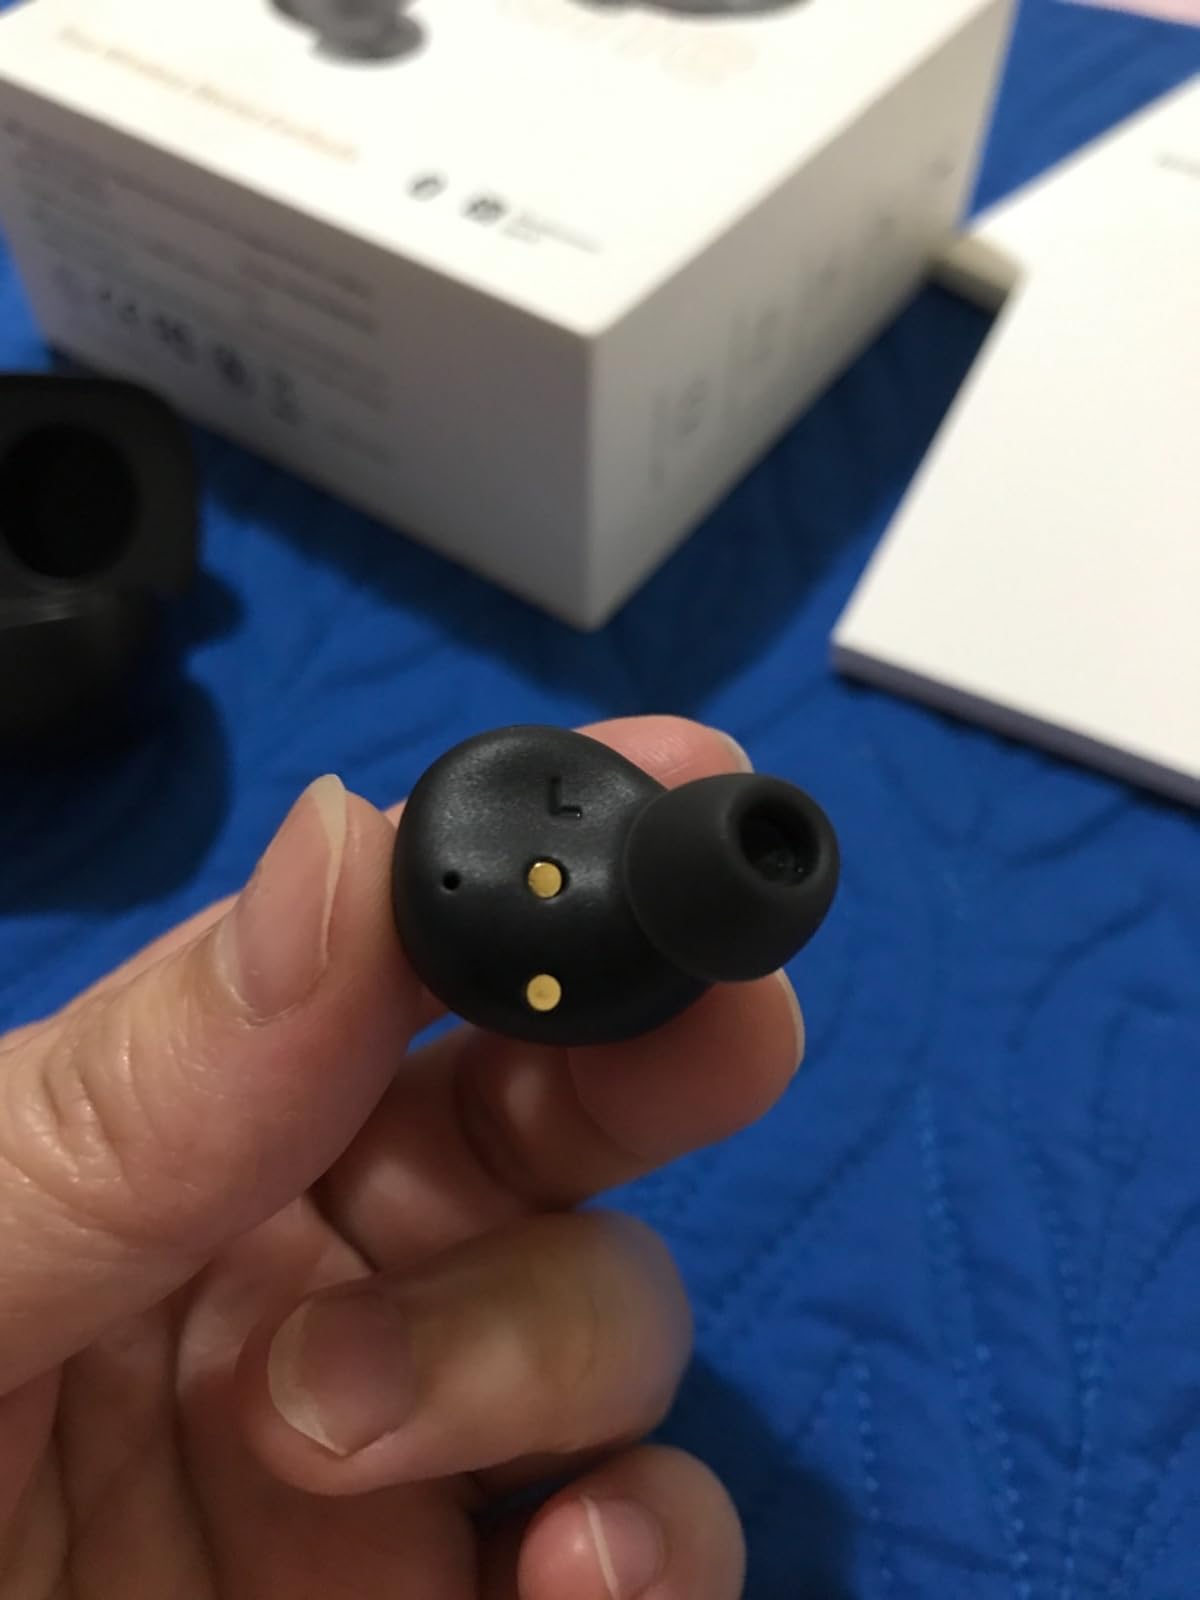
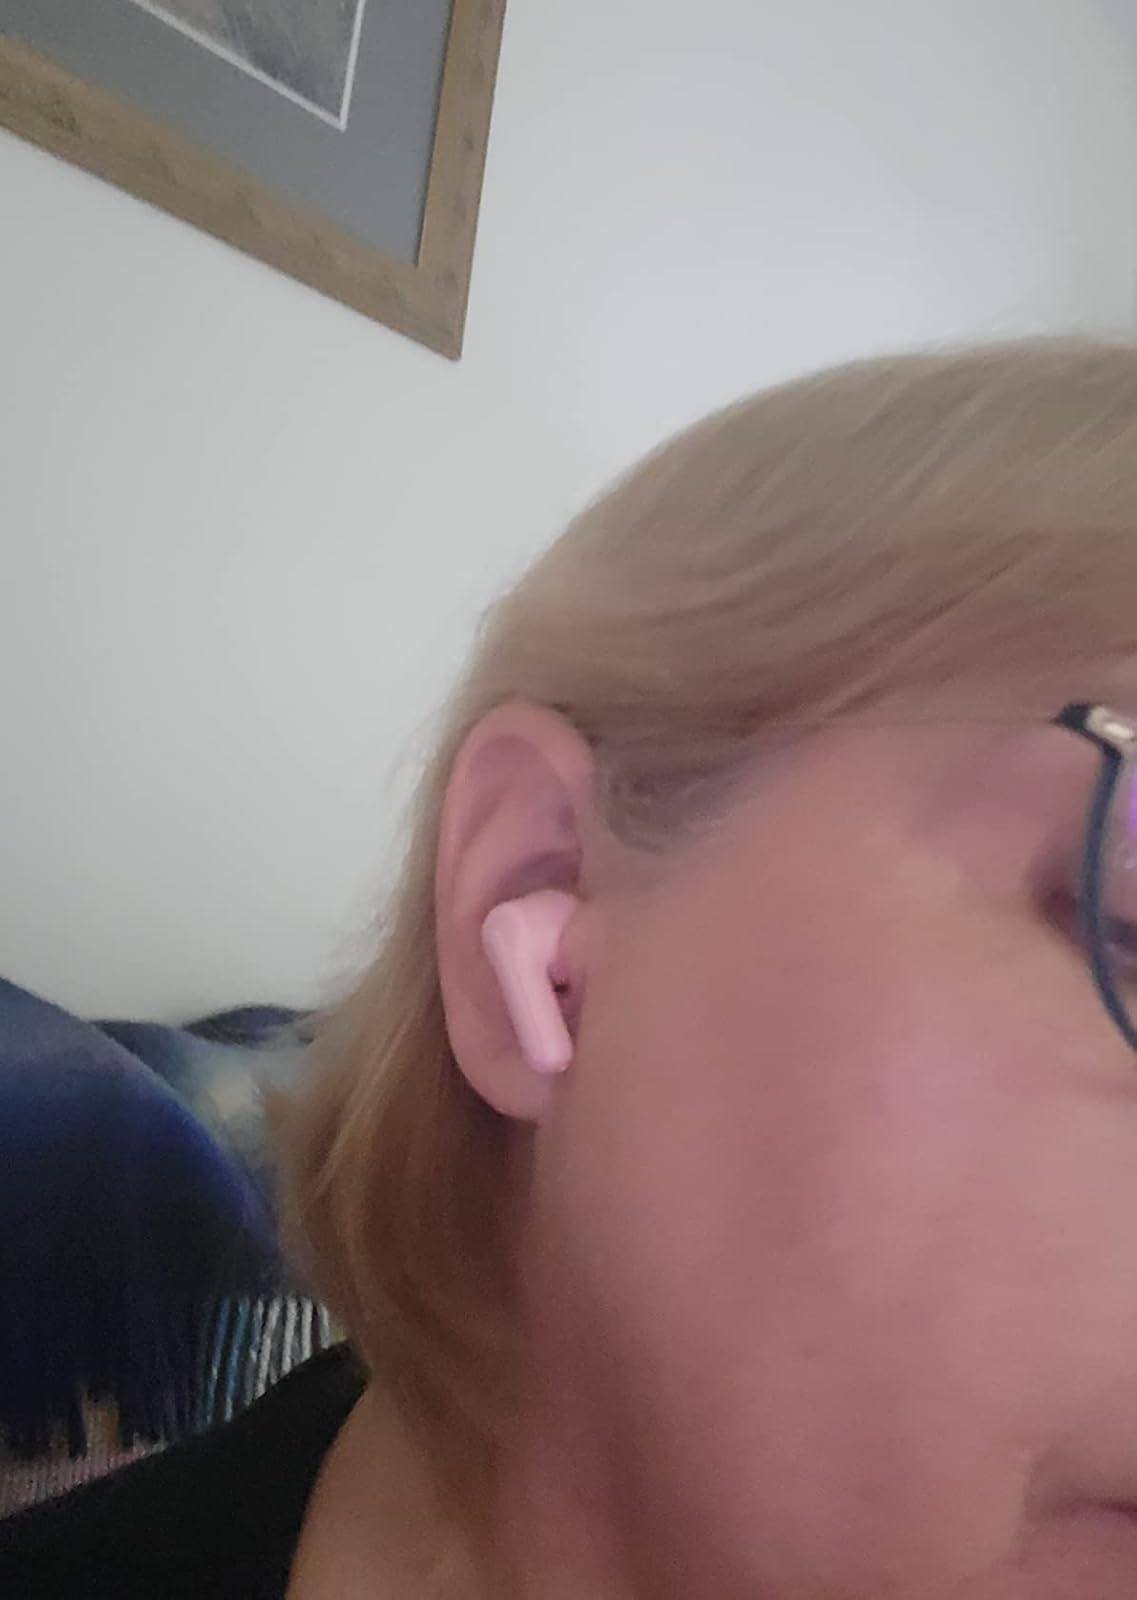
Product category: earbuds
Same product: no